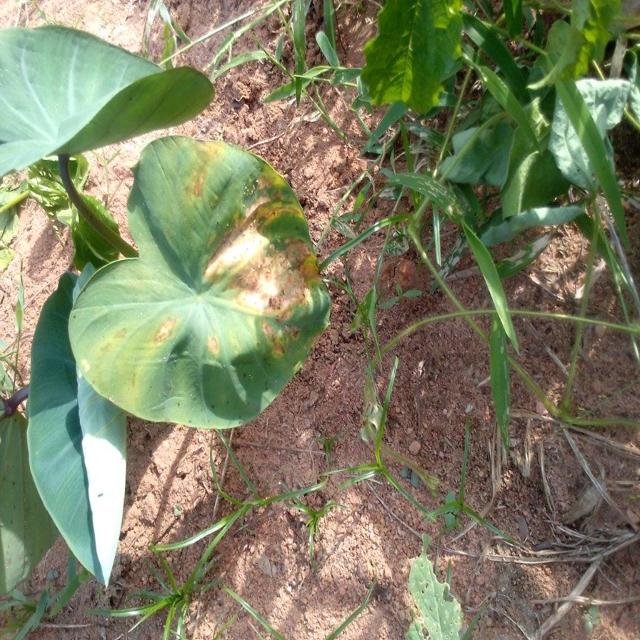
Label: Mid_Blight